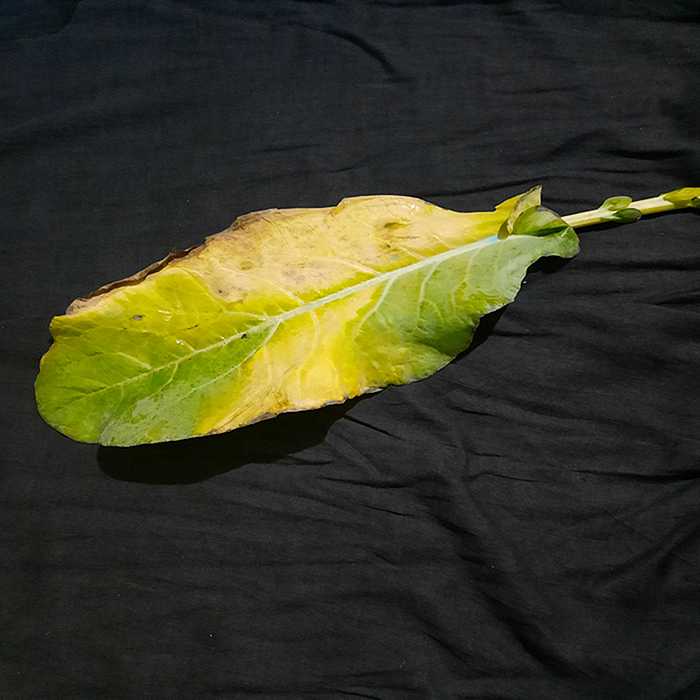
Plant: Cauliflower
Label: Black Rot